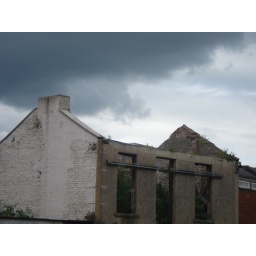
There seem to be bushes in the white house